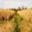
Label: plain